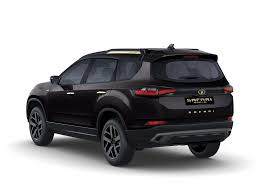
Label: noambulance